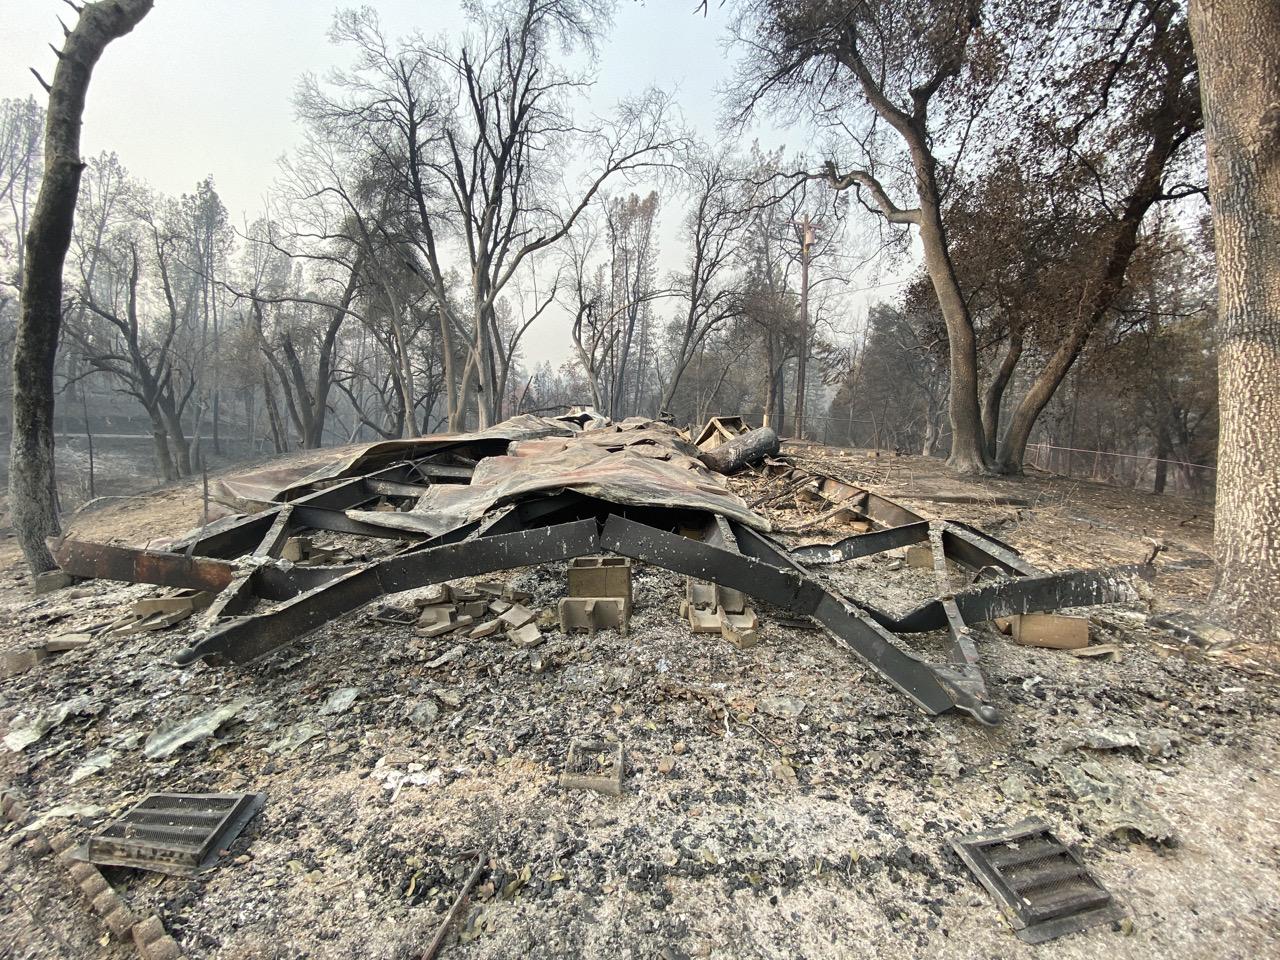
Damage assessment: destroyed